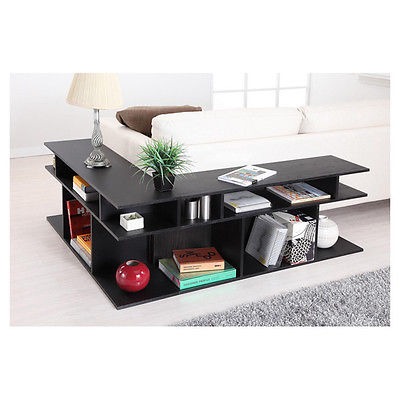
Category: table